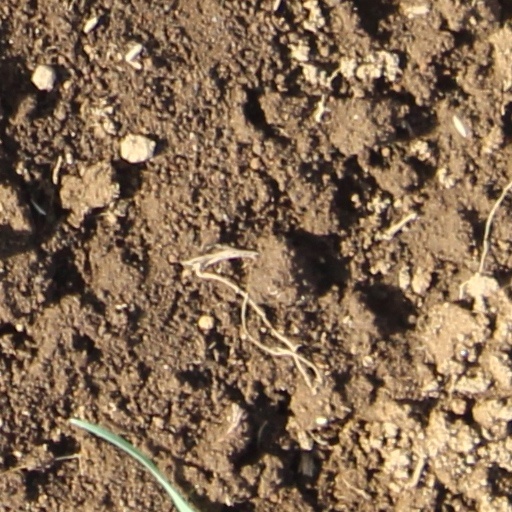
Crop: wheat